José María Sentís Simeón

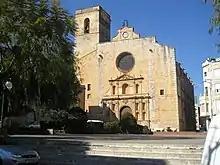
Riudoms (present view)

José María descended from a bourgeois Catalan family; his patriline ancestors for 3 generations exercised as physicians. His great-grandfather, Jaume Sentís Master, a native of Ulldemolins, in the late 18th century settled in Botarell, practicing as a surgeon. His son and José María's grandfather, Bernard Sentís Toldrà (1807–1881), moved to Riudoms. He offered not only surgery but also medical advice; the two were licensed separately and he suffered penalty measures, before in 1843 both branches were administratively united. Apart from practicing, Bernard Sentís developed interest in science. From the 1840s till the 1860s he corresponded with the Barcelona Medical Academy, his contributions based on own medical experience. Two of Bernard's sons, the older one Jaime Sentís Gran and the younger one Eusebio Sentís Gran (1853-1921) continued the family tradition, though the former as a doctor and the latter as a pharmacist. Jaime contributed to the organization of Carlists in the province of Tarragona. Eusebio, the father of José María, remained in Riudoms, where he became one of the major taxpayers.